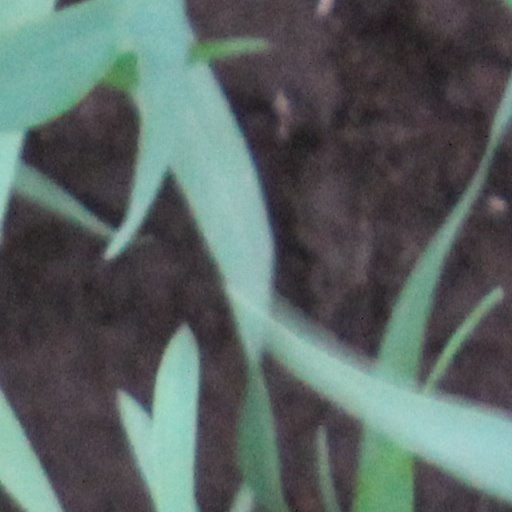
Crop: wheat